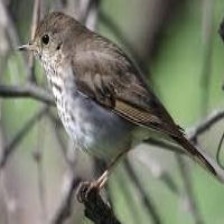
Species: ASHY THRUSHBIRD
Scientific name: GEOKICHLA CINEREA